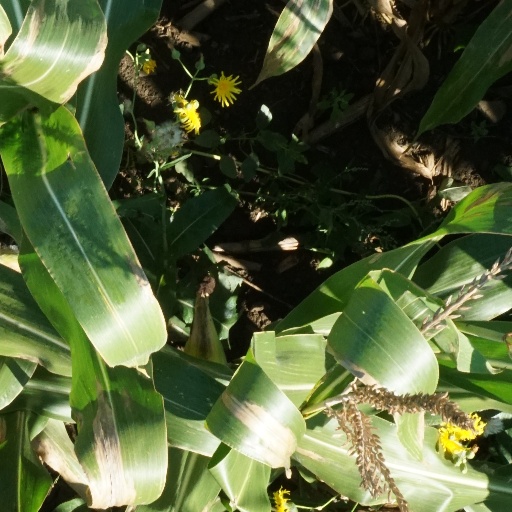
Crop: maize; corn